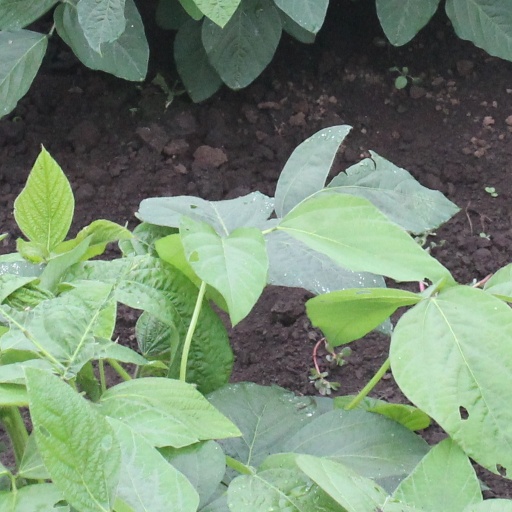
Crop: soybean